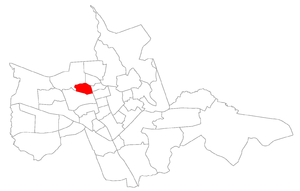
Divina Providência est un quartier de la ville brésilienne de Santa Maria, Rio Grande do Sul. Le quartier est situé dans district de Sede.